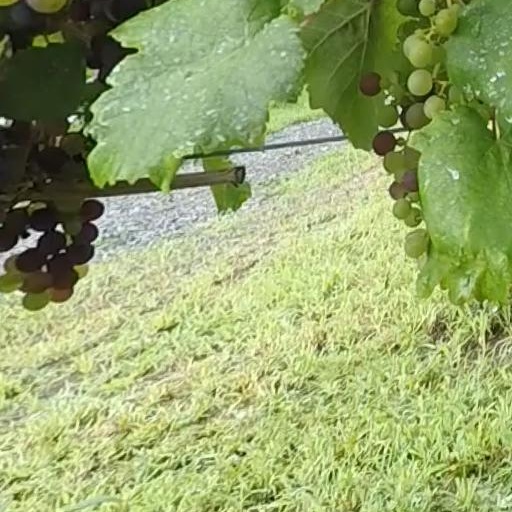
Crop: grape